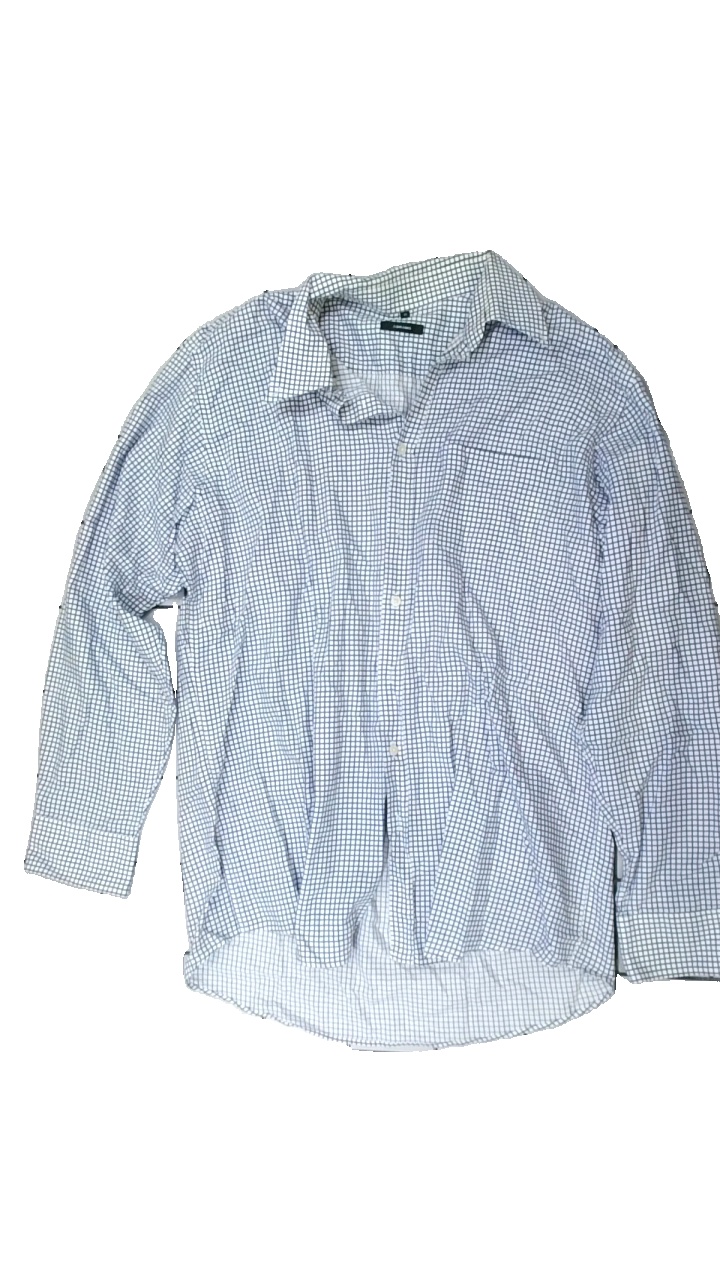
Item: Shirt (Men)
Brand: Abrams
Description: rutig skjorta, gul i krage
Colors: Blue, White
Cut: Regular
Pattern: Checkered print
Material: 100% cotton
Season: All
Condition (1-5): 3
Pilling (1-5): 5
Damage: fläck
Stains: Major
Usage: Export
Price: <50